Shungite

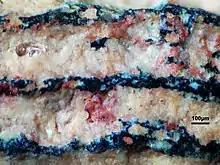
Dark layers made of shungite in a stromatolite, Franceville Basin, Gabon, Central Africa

Shungite had historically been regarded as an example of abiogenic petroleum formation, but its biological origin has now been confirmed. Non-migrated shungite is found directly stratigraphically above deposits that were formed in a shallow water carbonate shelf to non-marine evaporitic environment. The shungite-bearing sequence is thought to have been deposited during active rifting, consistent with the alkaline volcanic rocks that are found within the sequence. The organic-rich sediments were likely deposited in a brackish lagoon. The concentration of carbon indicates elevated biological productivity levels, possibly due to high levels of nutrients available from volcanic material.